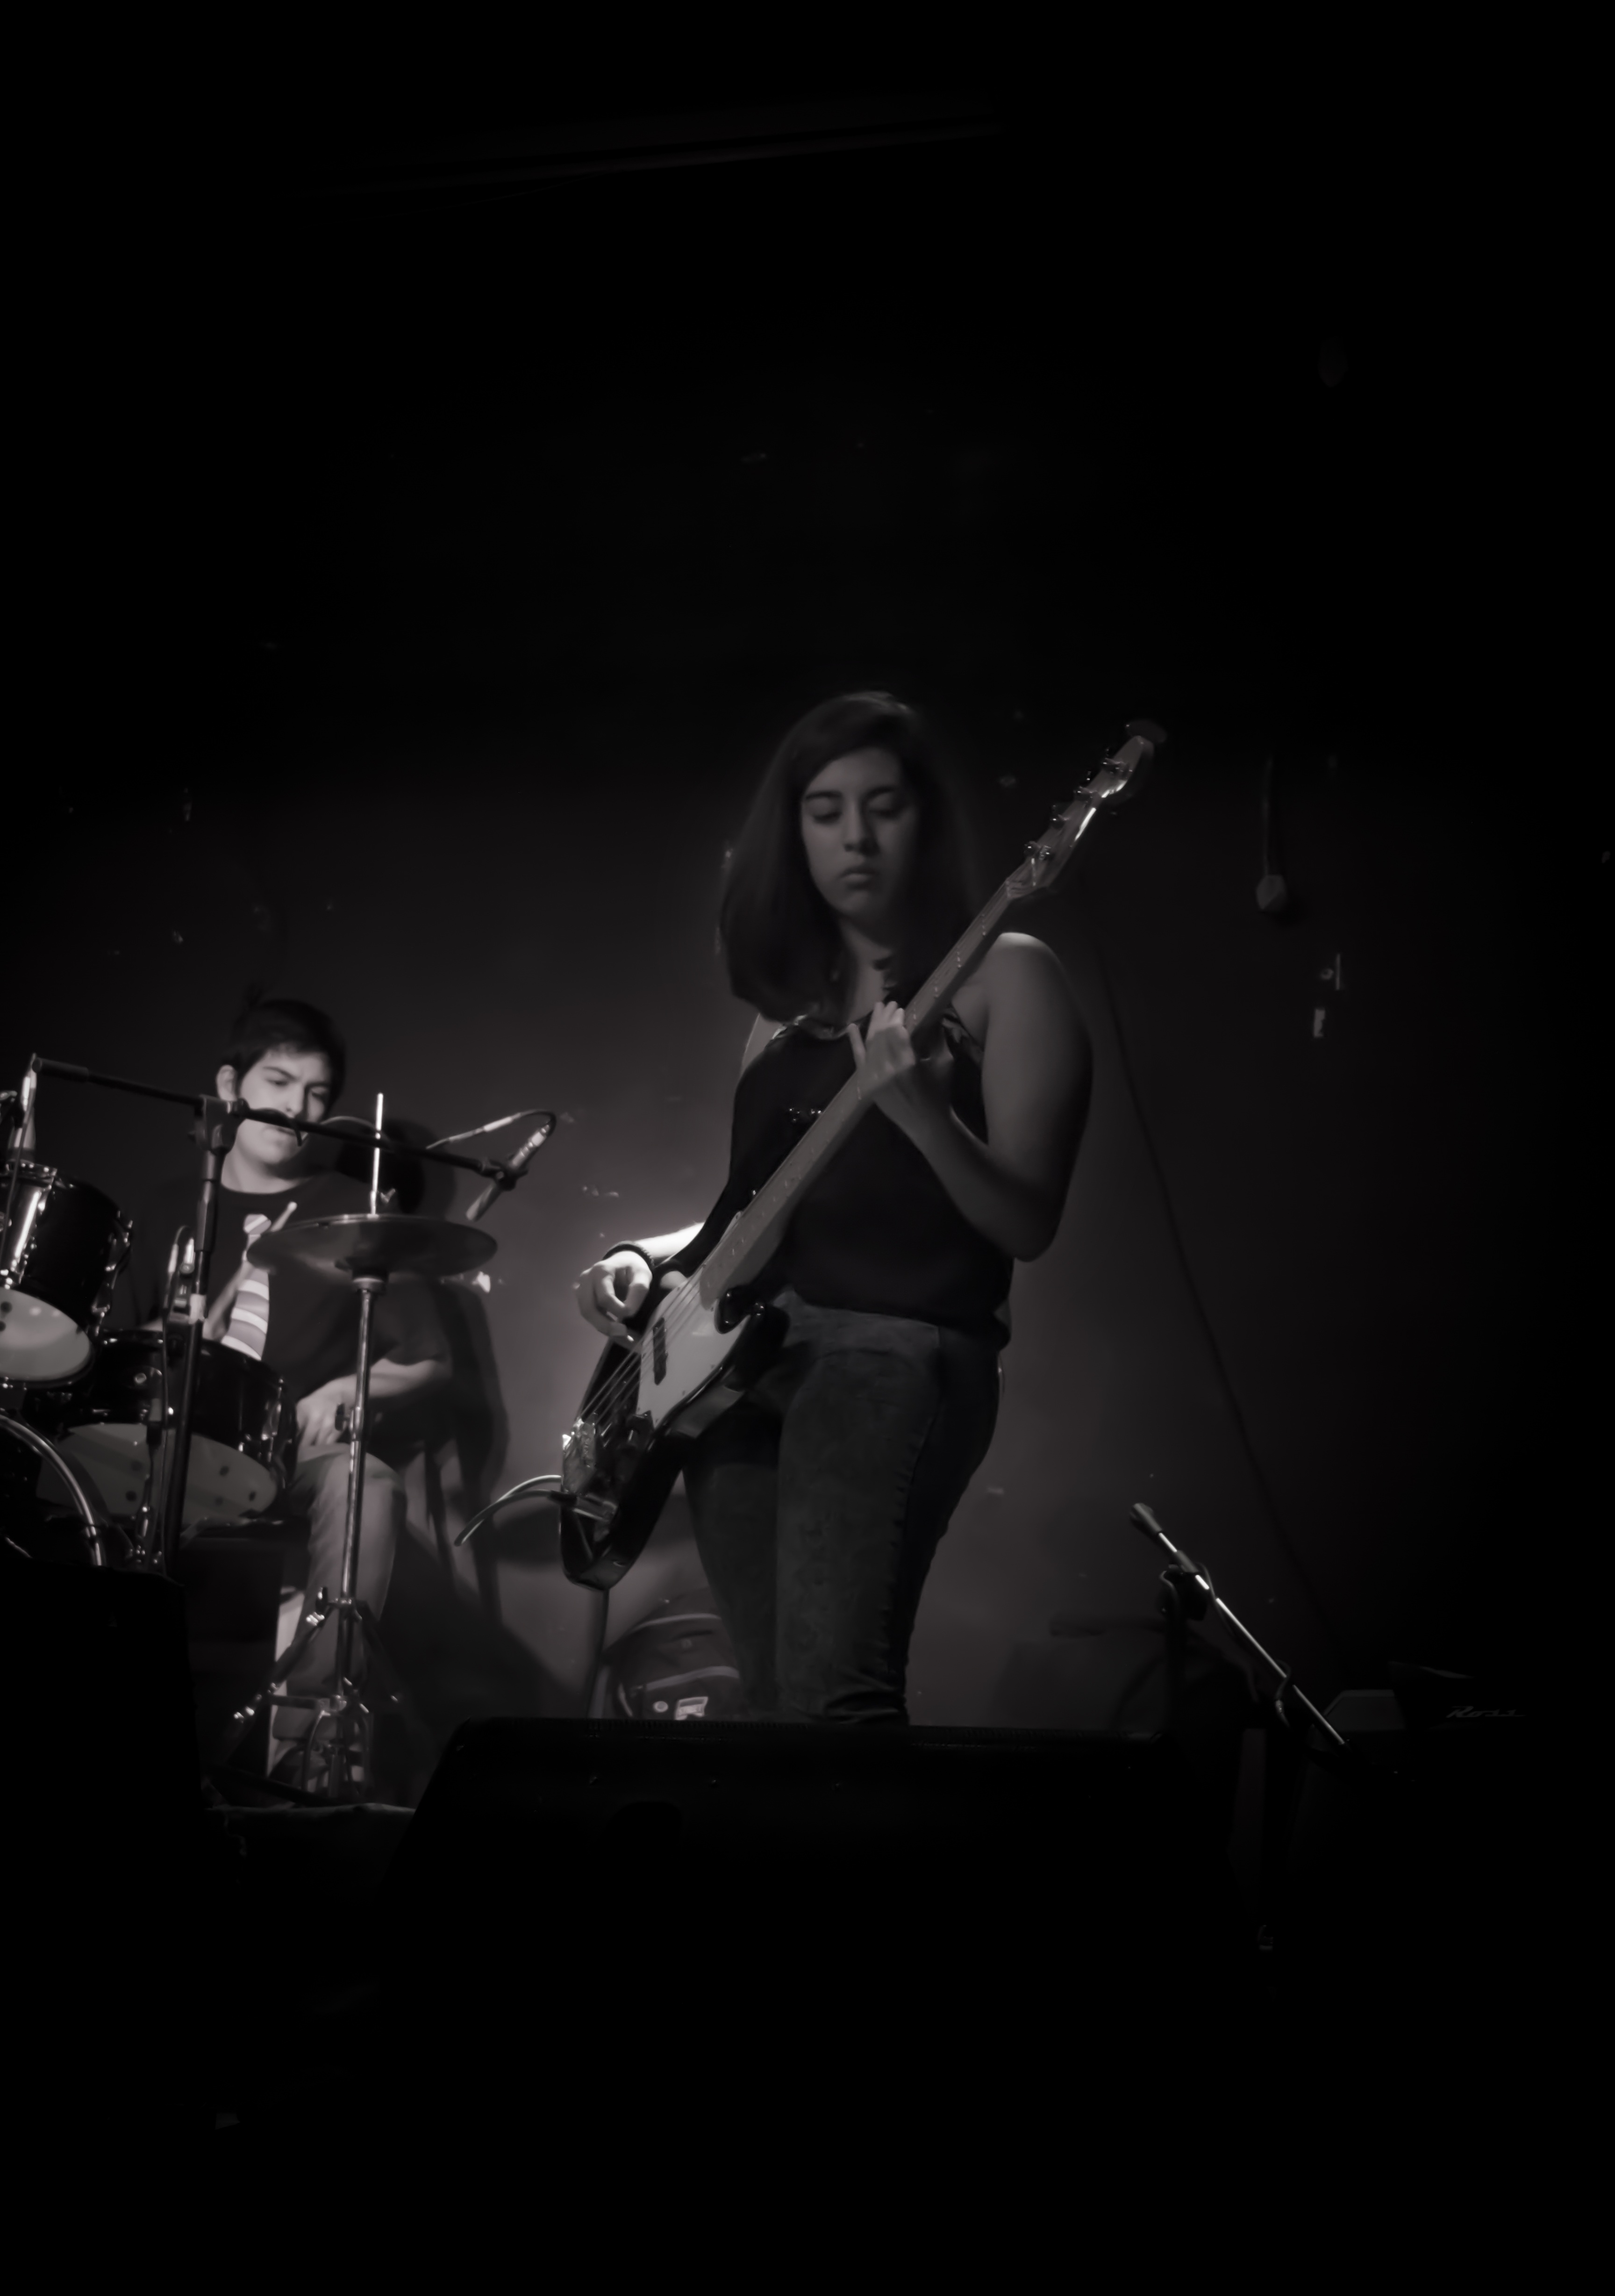
rock, music, black and white, concert, darkness, musician, black, monochrome, black white, performance art, stage, performance, under, bassist, singing, rocker, guitarist, drums, drummer, entertainment, performing arts, rock n roll, rock concert, monochrome photography